Sports in Los Angeles

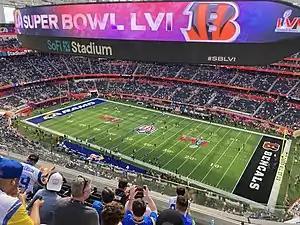
Interior of SoFi Stadium, home of the Los Angeles Rams and Los Angeles Chargers during Super Bowl LVI.

The Dodgers were founded in Brooklyn, New York in 1883; they officially adopted the name Dodgers in 1932. The team moved to Los Angeles before the 1958 season and played four consecutive seasons at Los Angeles Memorial Coliseum before they moved to their current home stadium, Dodger Stadium, in 1962. The Dodgers are one of the most valuable franchises in MLB. They have won eight World Series championships and 25 National League pennants. Eleven NL MVP award winners have played for the Dodgers, winning a total of 13 MVP Awards; eight Cy Young Award winners have also pitched for the Dodgers, winning a total of 12 awards. The team has also had 18 Rookie of the Year Award winners, twice as many as the next closest team, including four consecutive from 1979 to 1982 and five consecutive from 1992 to 1996. Los Angeles and the Dodgers hosted the MLB All-Star Game in the summer of 2022.